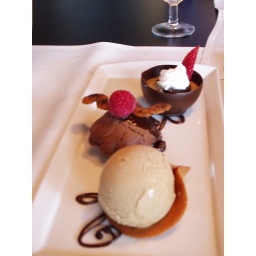
Vietnamese coffee ice cream, a mocha cake with syrup, a coffee pudding like dollop in a chocolate cup